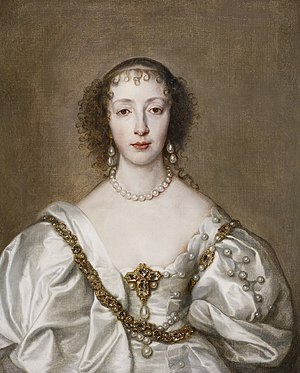
Henriette Marie af Frankrig
Henriette Marie af Frankrig var en fransk prinsesse, der var dronning af England, Skotland og Irland fra 1625 til 1649 som ægtefælle til kong Karl 1.